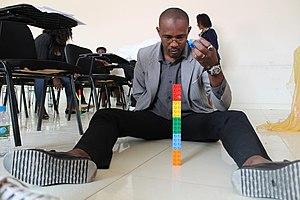
Un processus créatif est un processus psychologique ou psycho-sociologique, volitif et cognitif qui aboutit à une production jugée créative, innovante ou inventive.